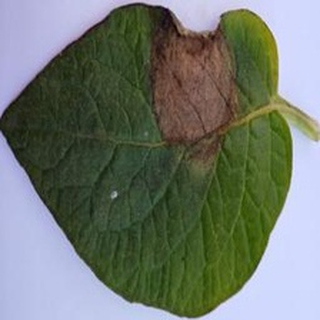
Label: potato_late_blight